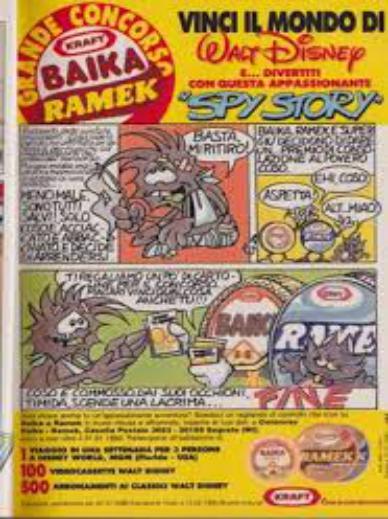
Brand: Kraft Ramek
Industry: Food